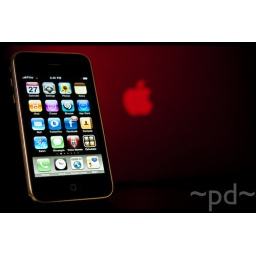
Playing around - shot my iPhone using my MacbookPro as a backdrop. And yes, the laptop has a red protective cover.